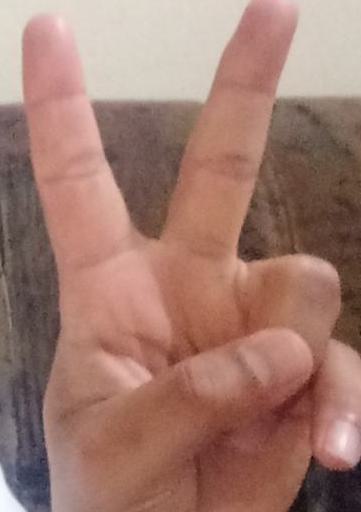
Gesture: peace